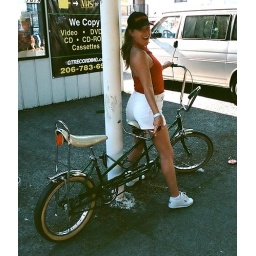
is this not a cool bike or what...modeled by electro girl